Dumont de Montigny

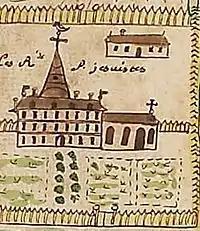
Dumont's drawing of the Jesuit Convent in New Orleans

Dumont was the youngest of six sons of Jacques François Dumont, an "avocat au parlement de Paris," that is, a prominent magistrate. In surviving documents, he often signed his name as François-Benjamin Dumont, but history works and library catalogs have preserved the "Jean." The name "de Montigny" was not used by most other members of his family. At least one scholar has asserted that Dumont assumed it as a false title of nobility when living in Louisiana. But scholars have found that a niece is documented as using the same surname.